Tony Pedregon

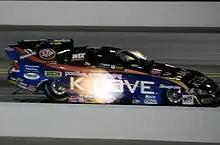
Pedregon at Charlotte in 2011

In his first season as a team owner, finished No. 8 in the final Championship standings, his ninth consecutive season finishing in the top 10. Pedregon recorded his Career-best E.T. is the seventh quickest Funny Car pass in NHRA history and Recorded two of the 10 fastest Funny Car speeds in NHRA history (331.28, Chicago 1; 329.83, Atlanta). His career won-lost record in elimination rounds of 319-189 is 13th-best among all active pro drivers with 50 or more decisions. Was the No. 1 qualifier three times (Las Vegas 1, Atlanta, Chicago 1); Qualified for all 23 events, upping his national event qualifying streak to 87 consecutive races dating back to Bristol 2001, fifth best among all active pro driver. Tony Pedregon joins a short list of only five NHRA Professional drag racers to have ever been nominated for the ESPY Best Driver Award. Joining Pedregon are Tony Schumacher, John Force, Greg Anderson and Melanie Troxel. No drag racer has ever won the ESPY Best Driver Award.